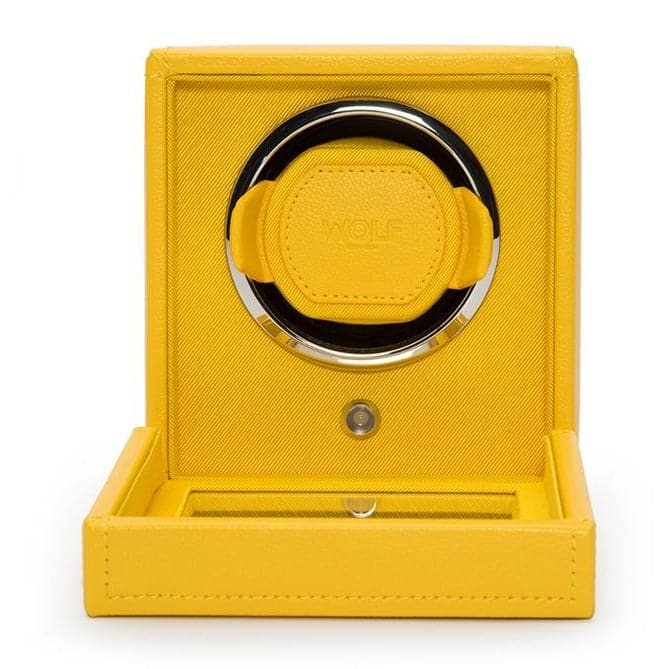
Uhrenbeweger - Gelbes Würfelgehäuse
Dreht Automatikuhren nachhaltig auf und verhindert Harzbildung in Uhröl. Unverzichtbar für hochwertige Uhren. Materialien: Glas, veganes Leder Höhe: 14,8 cm Breite : 14 cm Länge : 15,4 cm Aufbewahrung : 1 Uhr Farbe : Gelb Optionen : Die patentierte verriegelbare Manschette "verriegelt" Ihre Uhr im drehenden Fass für eine sichere Passform. Niederdruck-Schaumstoff passt sich allen Handgelenkgrößen an, ohne Druck auf das Armband auszuüben. Zurück zum Start – Ihre Uhr kehrt nach Abschluss des Zyklus in die Position zurück, in der sie gestartet wurde. Wicklungsrichtung : Gegen den Uhrzeigersinn, im Uhrzeigersinn, gegen den Uhrzeigersinn + im Uhrzeigersinn Modus : Startverzögerung von 10 Sekunden, 900 U/Tag, patentierte Rotationsprogramme – intermittierende Rotation mit vorprogrammierten Pausen- und Ruhephasen. Stromversorgung (inklusive) : Möglichkeit, das Gerät über Netzstrom (Universadapter enthalten) oder AA-Batterien – Alkali- oder Lithium-Batterien (Lithium-Batterien halten doppelt so lang wie Alkalibatterien) zu betreiben. Batterien nicht enthalten. Leise : Ja Garantie : 1 Jahr Artikelnummer: RML49 Herstellung : Großbritannien Beschreibung Uhrenbeweger Cube Cover Gelb Jung, intelligent und unkompliziert, unsere Bären kümmern sich mühelos um Ihre Uhr. Sechs perfekt proportionierte Seiten, um Ihre Uhr sicher und präzise zu umhüllen. Lassen Sie keinen Schlag Ihres geschäftigen Lebens aus. Wählen Sie aus 12 veganen Lederfarben. Elegantes und funktionales Design Der Uhrenbeweger Cube Cover Gelb besticht durch sein modernes und anspruchsvolles Design sowie hochwertige Materialien wie Glas und veganes Leder. Mit seinen kompakten Abmessungen (14,8 cm Höhe, 14 cm Breite und 15,4 cm Länge) ist es das ideale Accessoire, um Ihre Automatikuhr stilvoll aufzubewahren und zur Schau zu stellen. Optimale Leistung Dieser herausragende Uhrenbeweger bietet ein bemerkenswertes Benutzererlebnis mit vielen Optionen und Funktionen . Die patentierte verriegelbare Manschette sorgt für einen sicheren Sitz Ihrer Uhr, während sich der Niederdruck-Schaumstoff an alle Handgelenkgrößen anpasst, ohne das Armband zu belasten. Der Uhrenbeweger bietet zudem patentierte Rotationsprogramme, die ein effizientes und sanftes Aufziehen in beiden Richtungen gewährleisten. Praktikabilität und Langlebigkeit Der Uhrenbeweger Cube Cover Gelb ist für Langlebigkeit und tägliche Einfachheit konzipiert. Er ist mit einer Startverzögerung von 10 Sekunden und einer Stromversorgung über Netzstrom (Universadapter enthalten) oder AA-Batterien ausgestattet, für maximale Flexibilität. Darüber hinaus ist dieser Uhrenbeweger leise und bietet eine einjährige Garantie, was unser Vertrauen in dieses hochwertige, in Großbritannien hergestellte Produkt widerspiegelt. Der Uhrenbeweger Cube Cover Gelb ist unerlässlich, um Ihre Automatikuhr nachhaltig aufzuziehen, die Harzbildung in Uhröl zu verhindern, und dabei eine gediegene Eleganz und Raffinesse zu Ihrer Kollektion bringen. Entdecken sie die Uhrenbeweger - Grüner Würfelbezug und erkunden sie unsere wunderbare Uhrenbeweger-Kollektion .
Brand: Uhrenbeweger Studio
Category: Apparel & Accessories > Jewelry > Watch Accessories > Watch Winders